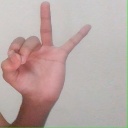
अक्षर: ण